Nafissatou Thiam

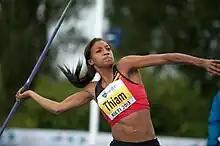
Thiam at the 2013 European Junior Championships held in Rieti, Italy

Nafissatou Thiam was born in Brussels to a Belgian mother and a Senegalese father. She started participating in athletics when she was seven years old, winning her first national age group titles in 2009, by which time she was already specializing in the heptathlon. Her favorite athlete at the time was Swedish heptathlete Carolina Klüft.